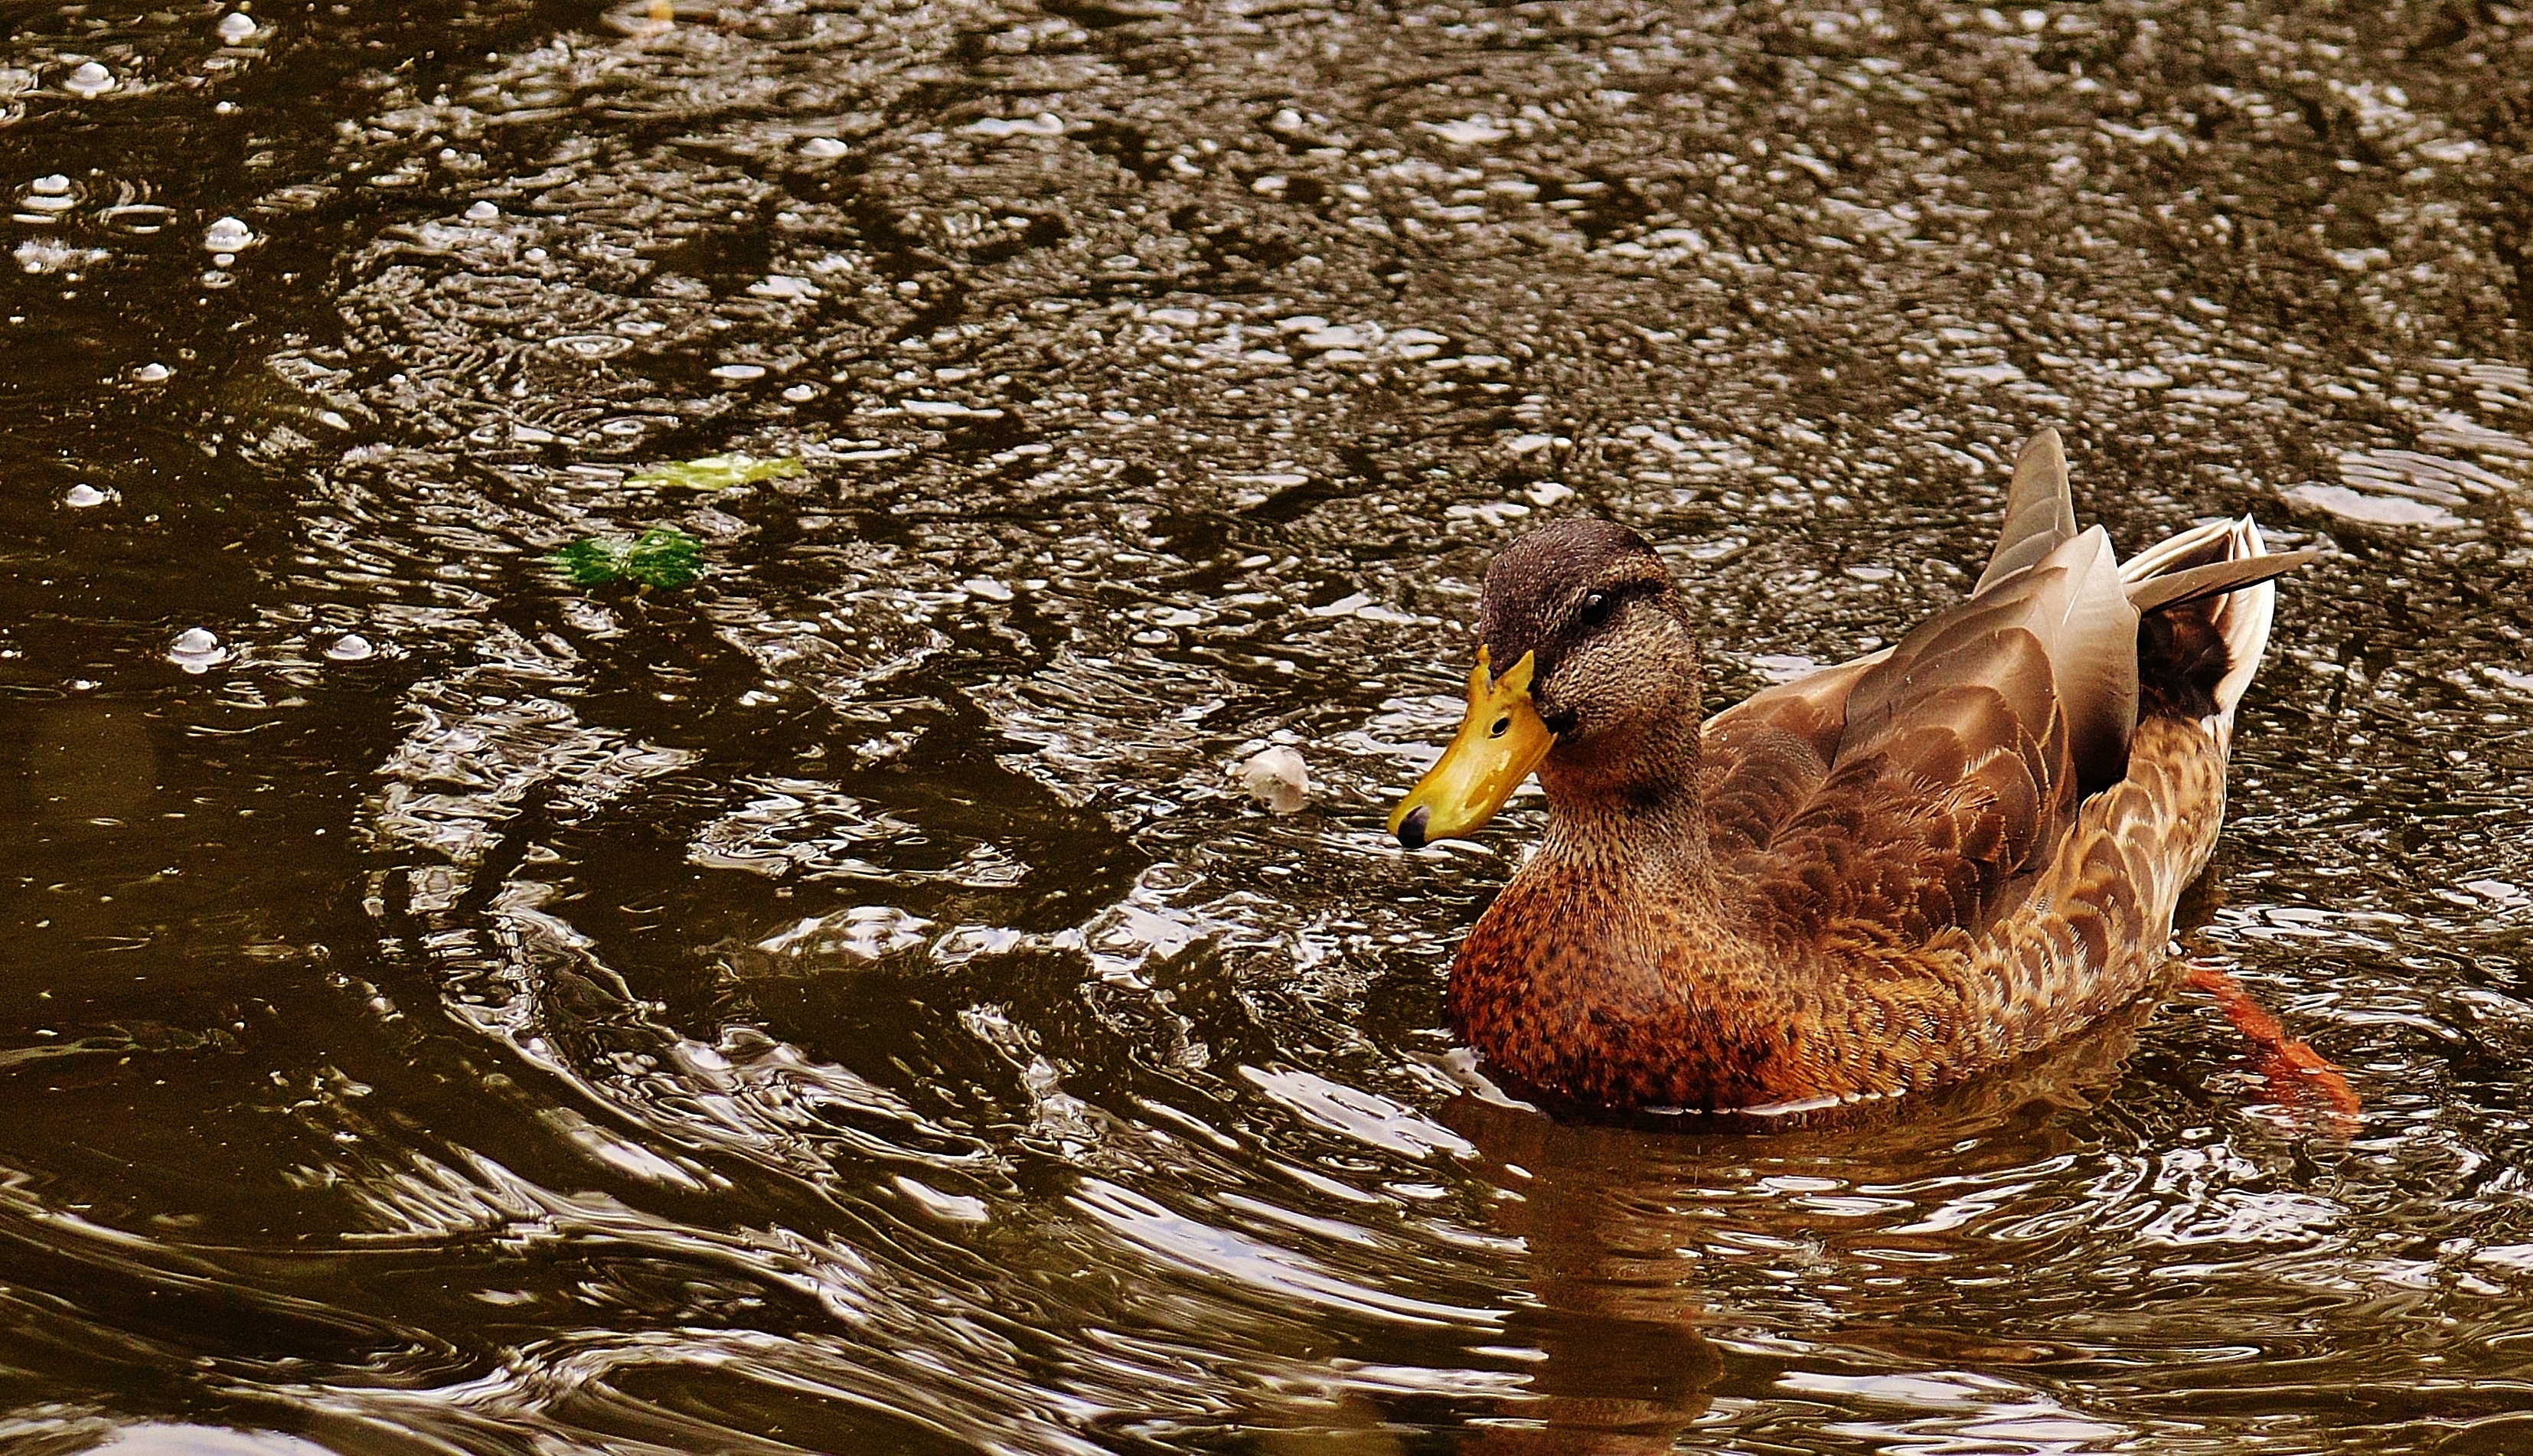
water, bird, animal, wildlife, beak, feather, fauna, plumage, poultry, birds, duck, vertebrate, beautiful, bill, waterfowl, water bird, animal world, wildlife photography, mallard, ducks geese and swans